Rodgers and Hammerstein

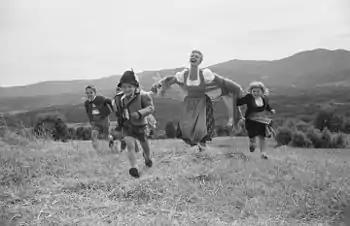
Mary Martin and children in a publicity photo (1959)

"The Sound of Music", Rodgers and Hammerstein's last work together, is based on the story of the Austrian Von Trapp Family. Starring Mary Martin as Maria and Theodore Bikel as Captain von Trapp, it opened on Broadway at the Lunt-Fontanne Theatre on November 16, 1959, garnering much praise and numerous awards. It has been frequently revived ever since. The show was made into a film in 1965 starring Julie Andrews as Maria and Christopher Plummer as the Captain. It won five Oscars, including Best Picture and Best Director, Robert Wise. Hammerstein died in August 1960, before the film was made, so when Rodgers was asked to create two new songs for the film ("I Have Confidence" and "Something Good"), he wrote the lyrics as well as the music. "The Sound of Music" contains more hit songs than any other Rodgers and Hammerstein musical, and the film version was the most financially successful film adaptation of a Broadway musical ever made. The most enduring of these include the title song, "Do-Re-Mi", "My Favorite Things", "Climb Ev'ry Mountain", "So Long, Farewell" and "Sixteen Going on Seventeen". "Edelweiss" was the last song that Rodgers and Hammerstein wrote together.